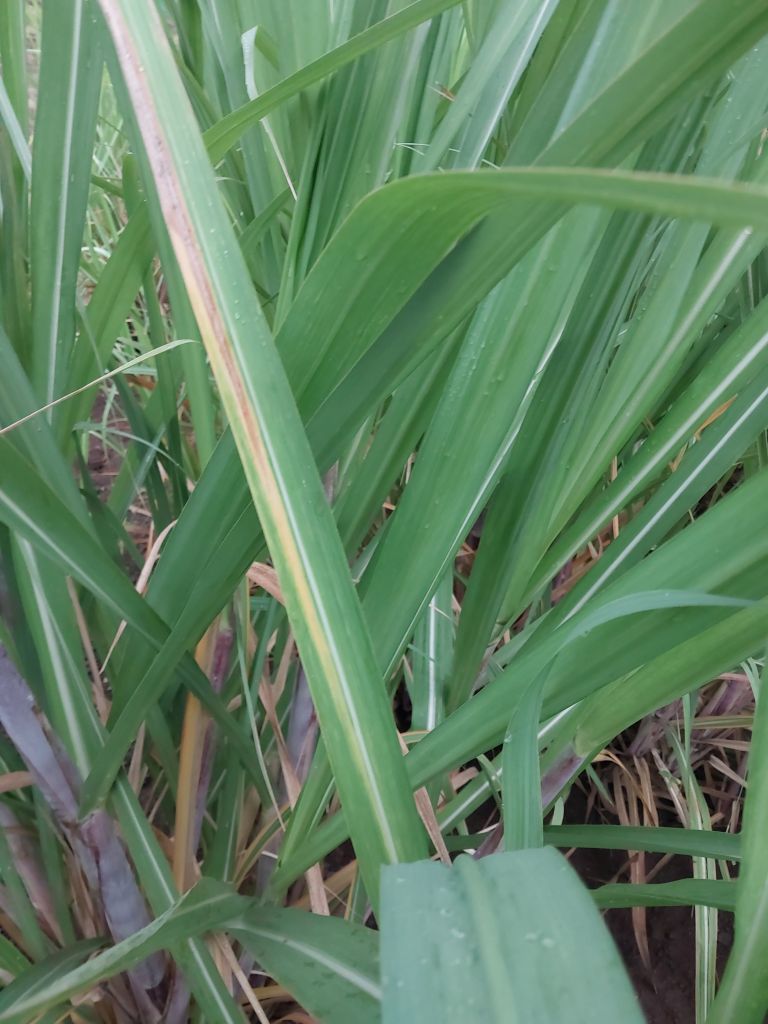
Label: Banded Chlorosis